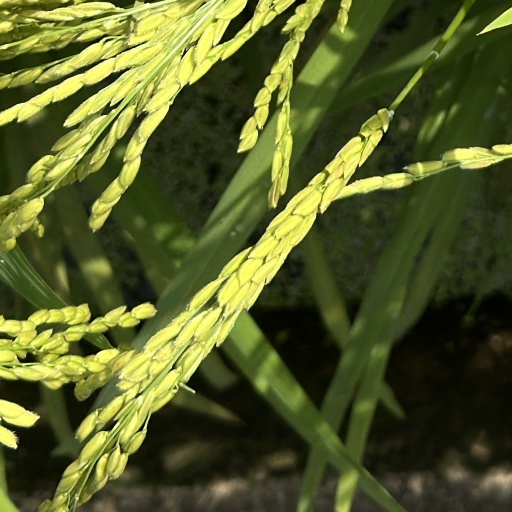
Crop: rice